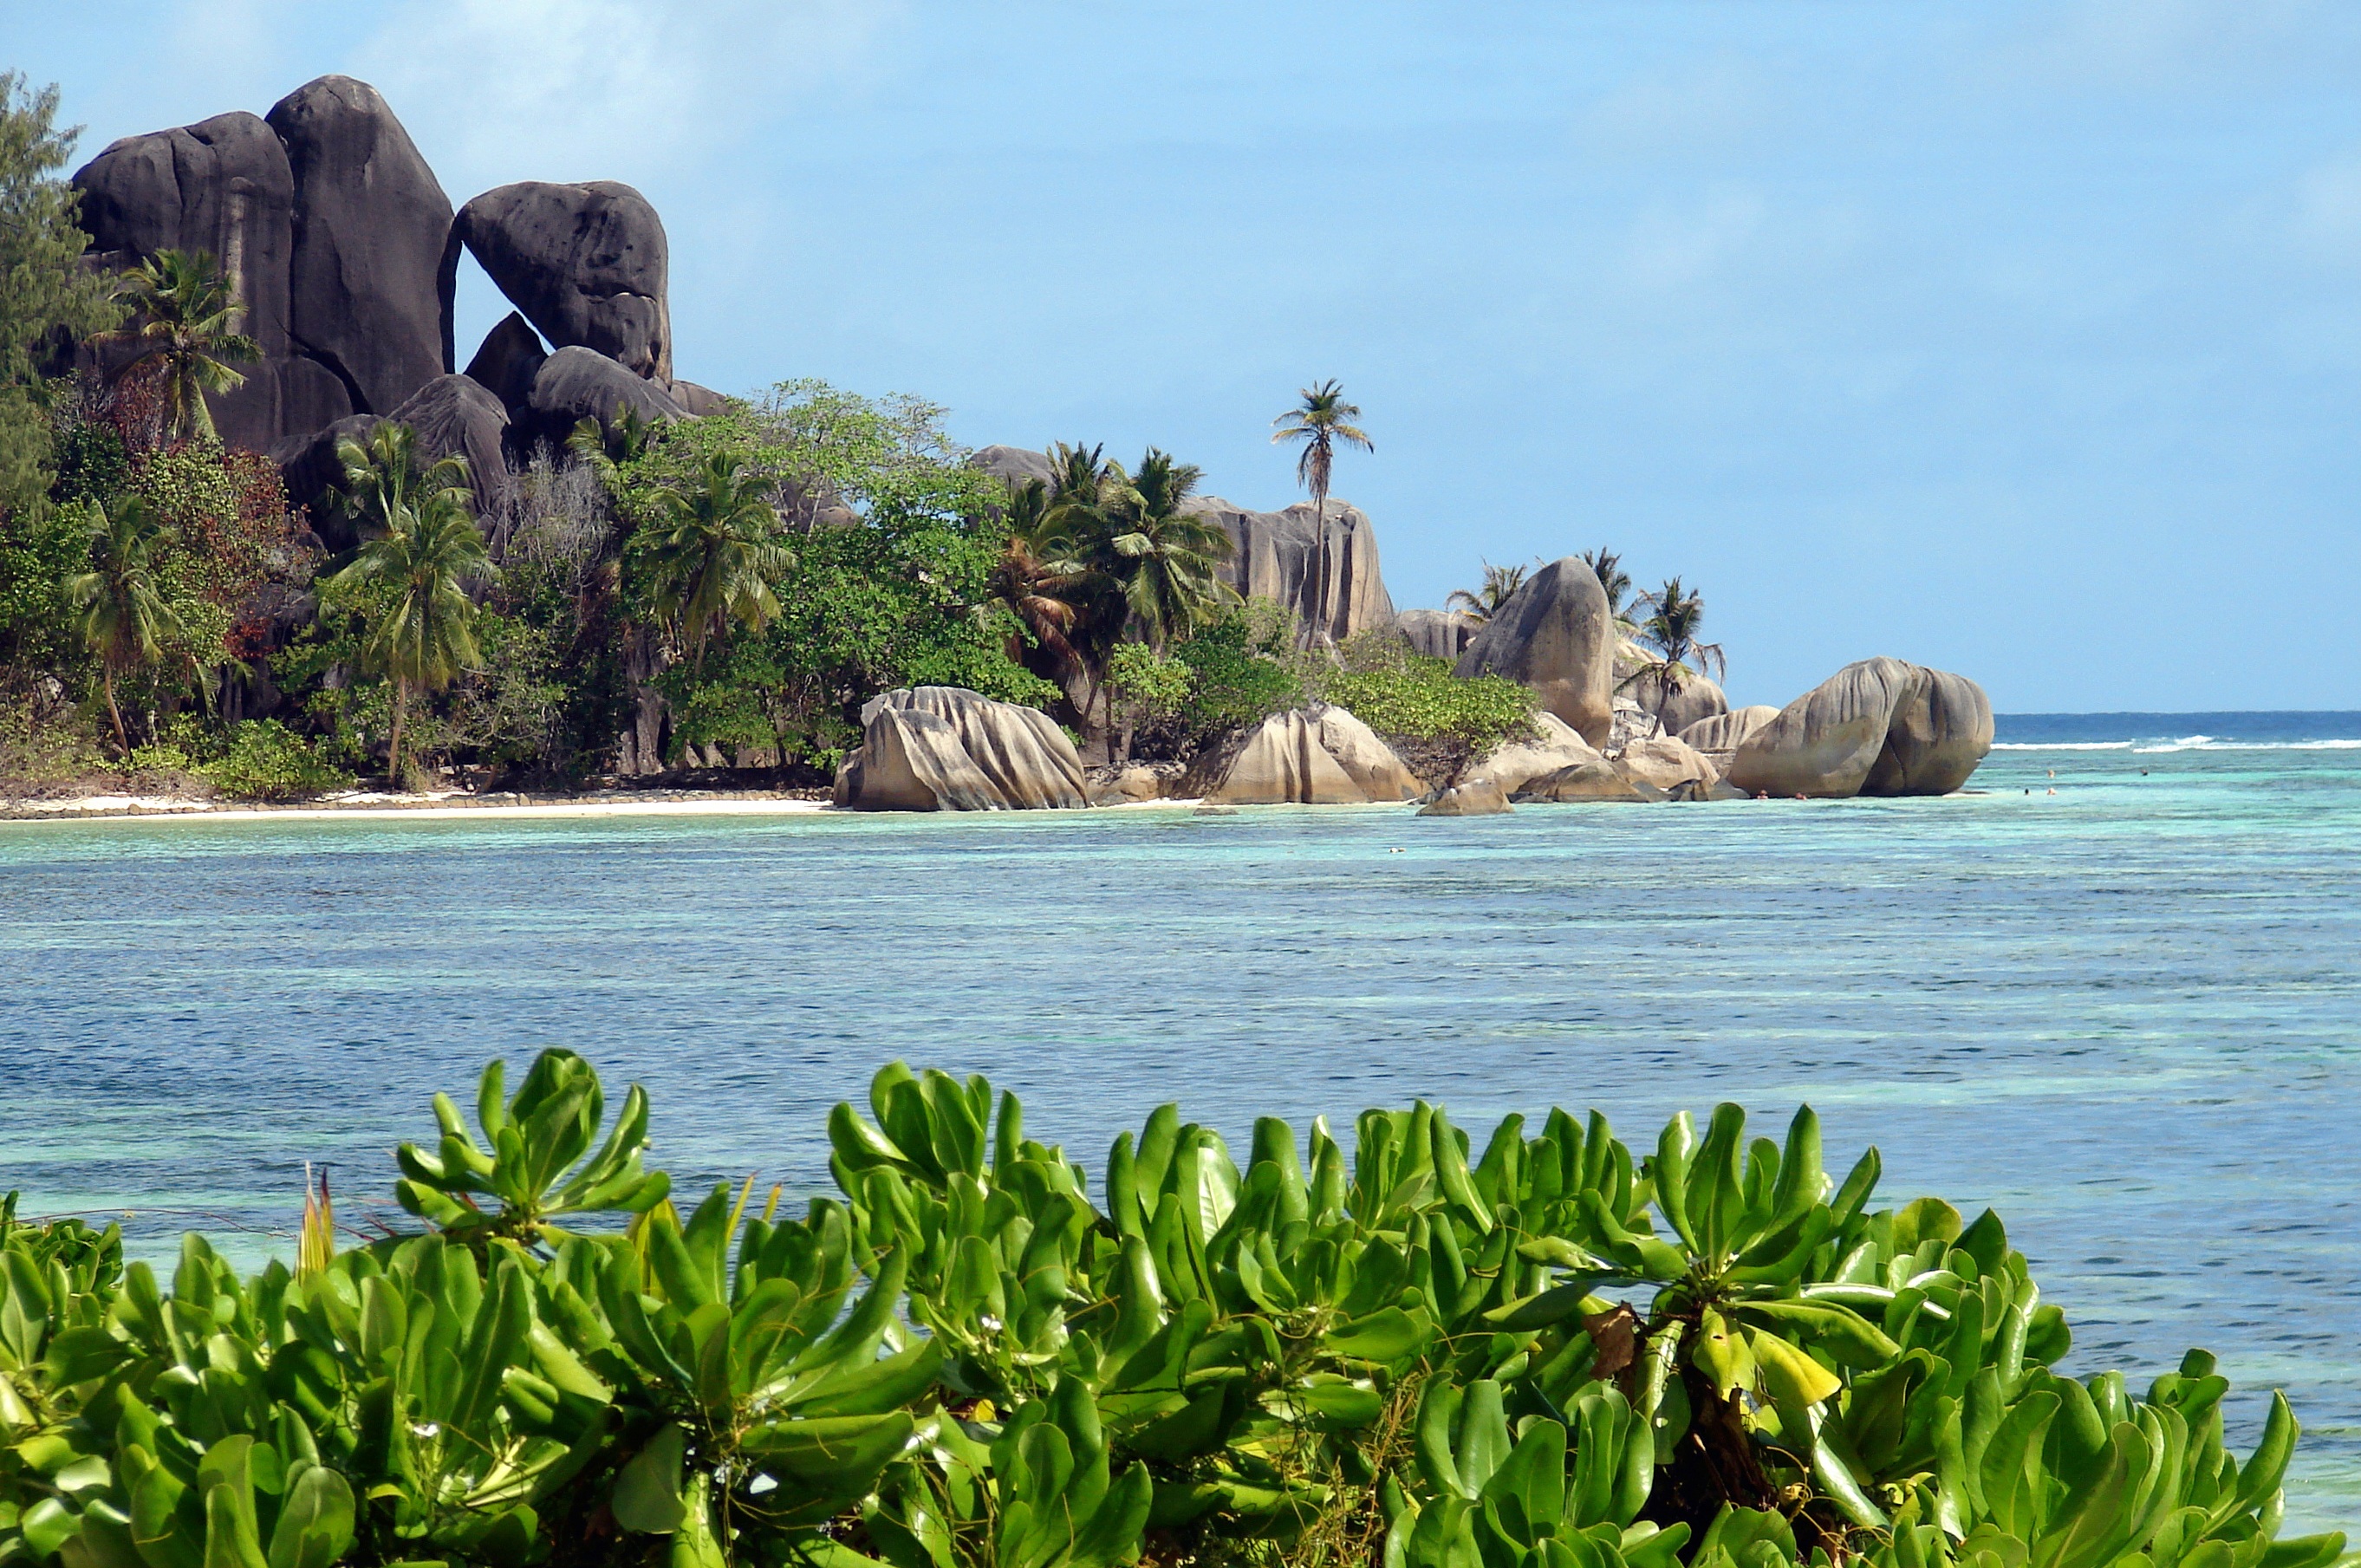
beach, landscape, sea, coast, rock, ocean, shore, flower, vacation, cliff, cove, jungle, lagoon, bay, island, terrain, body of water, rocks, caribbean, tropics, cape, islet, seychelles, arecales